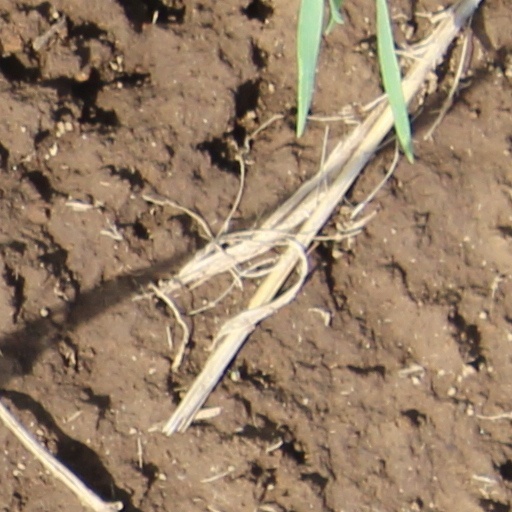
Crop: wheat